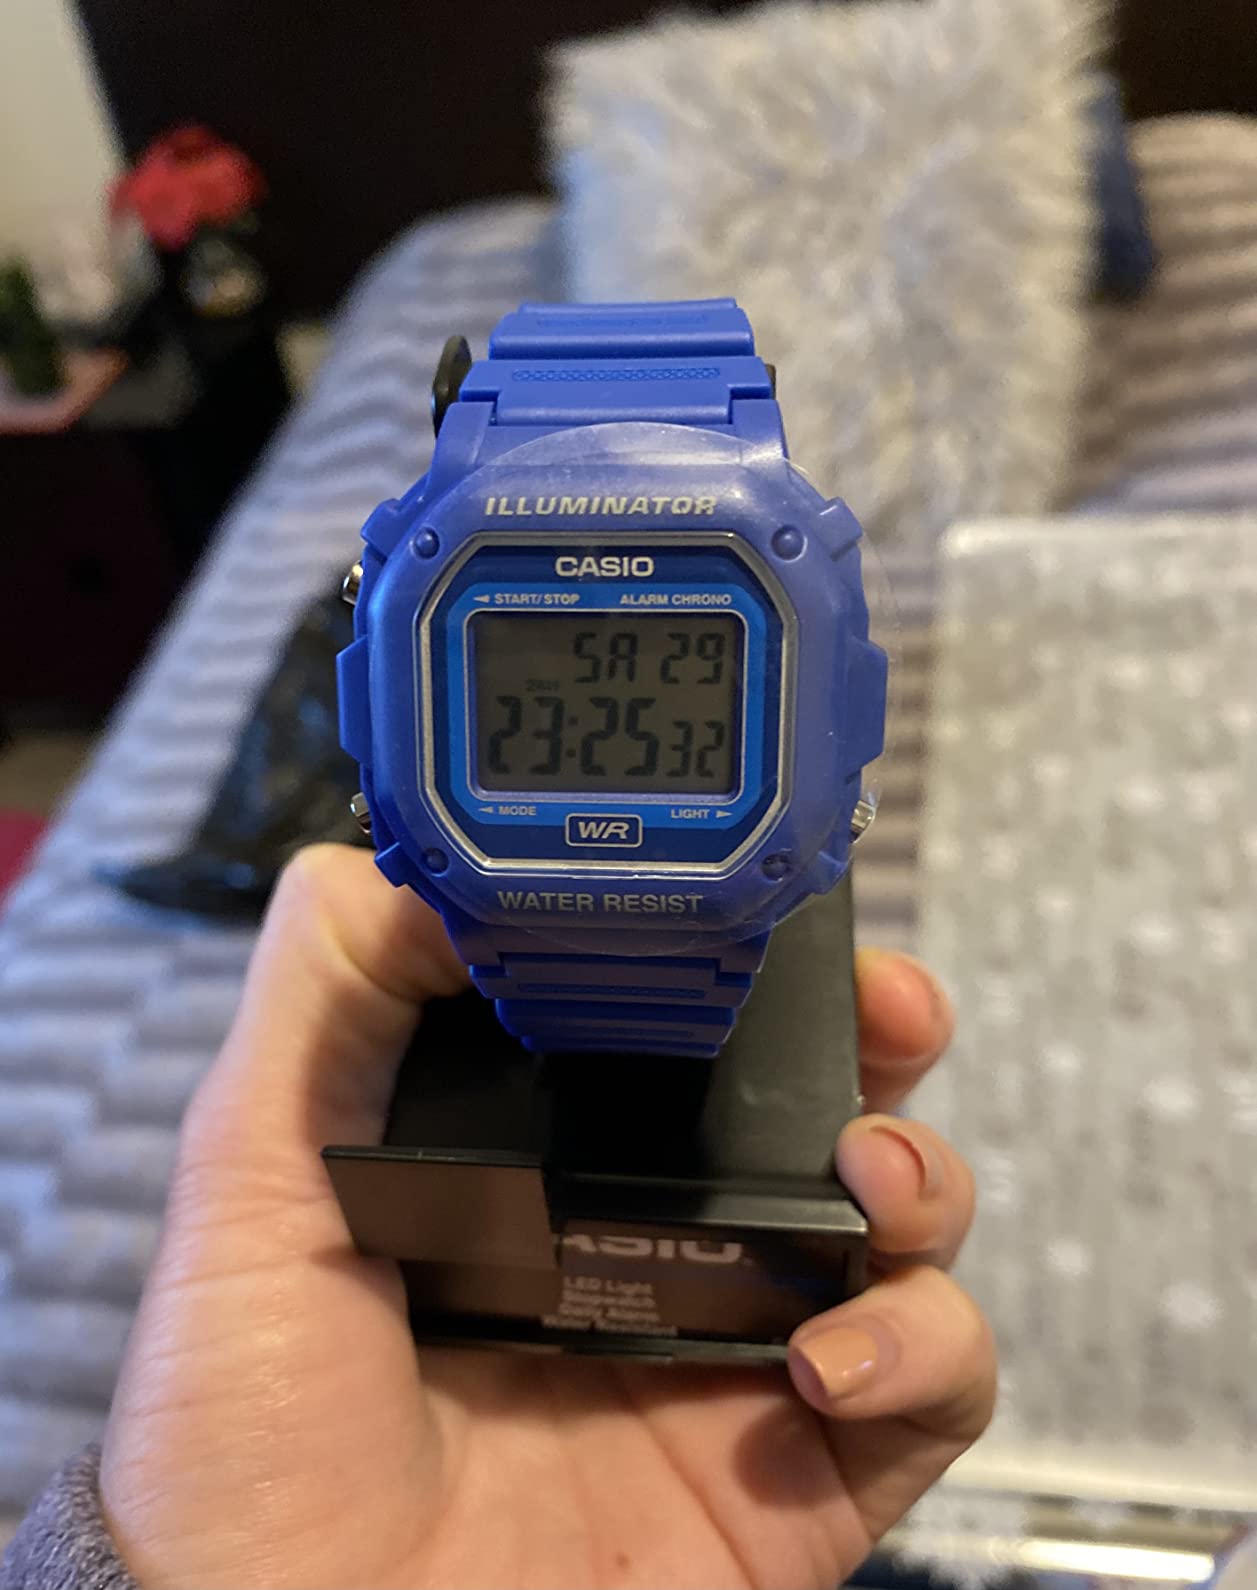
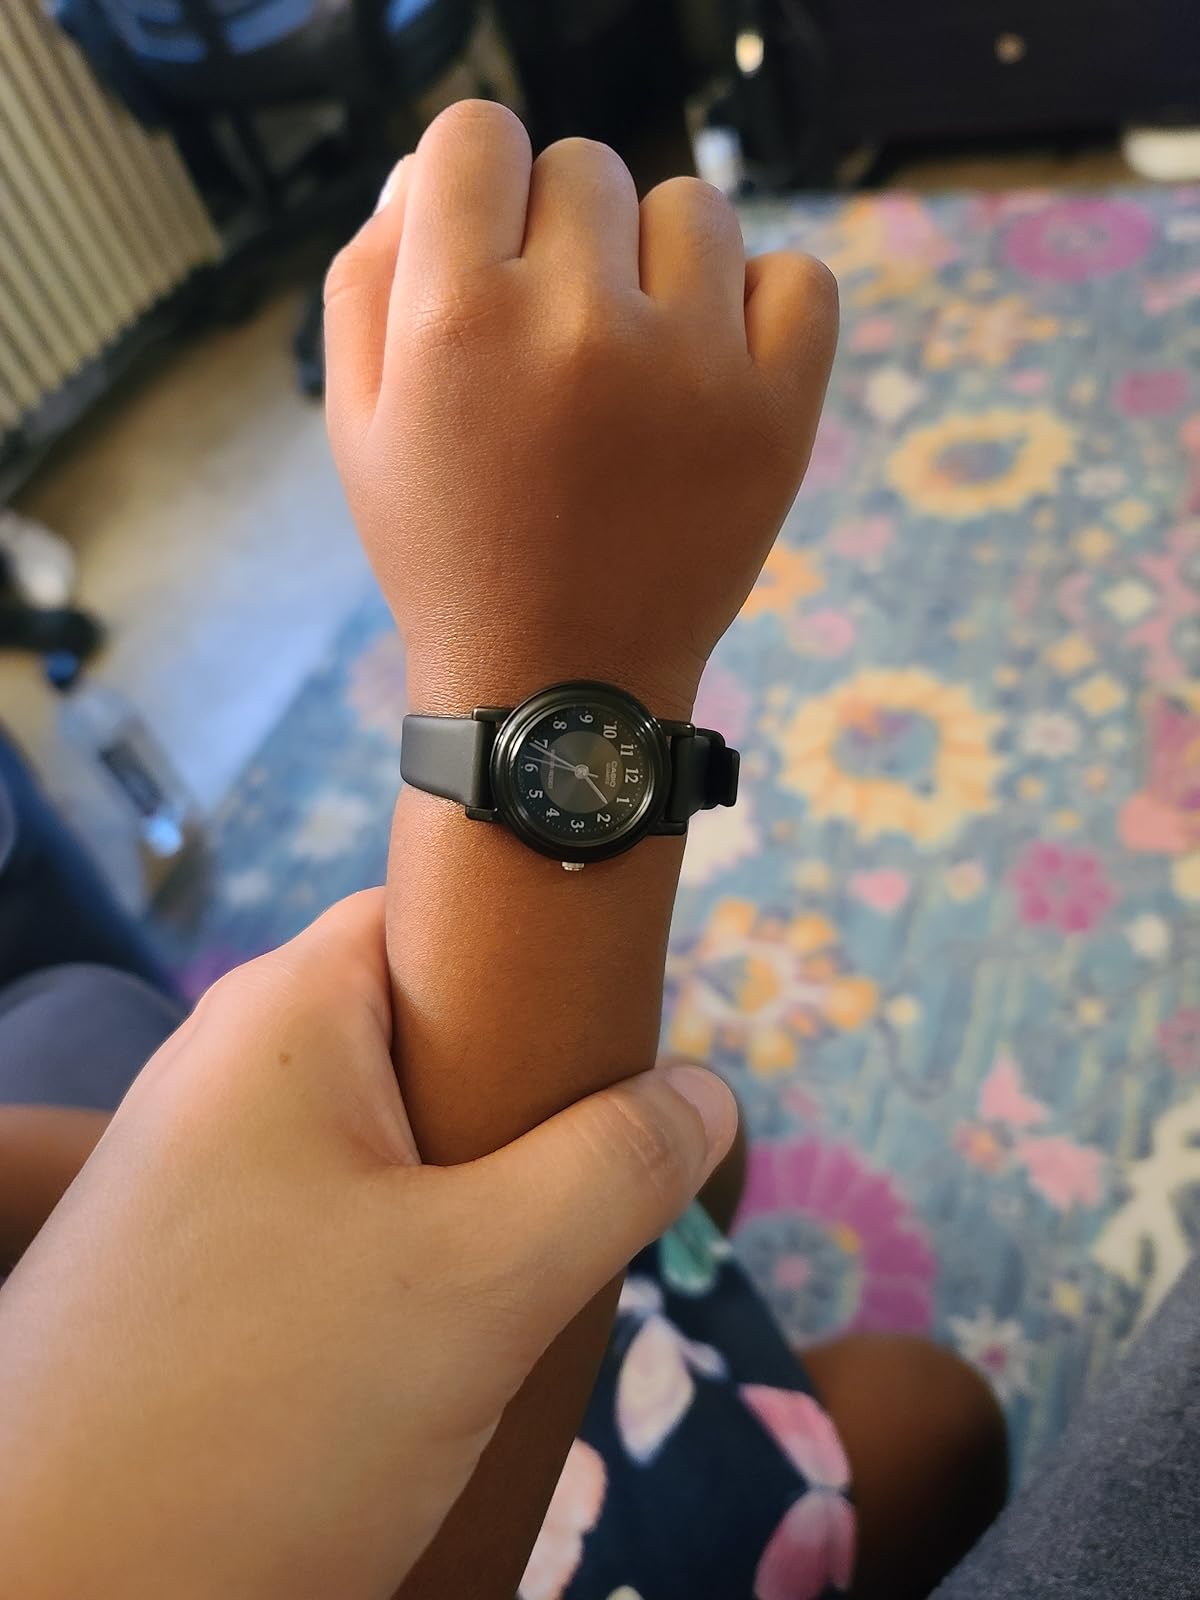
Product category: accessories_watch
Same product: no